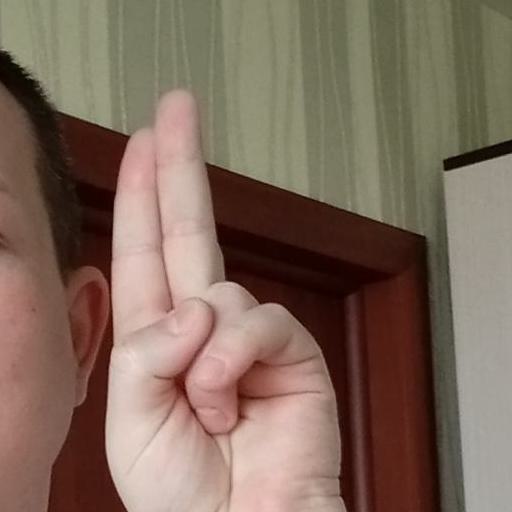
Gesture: two_up